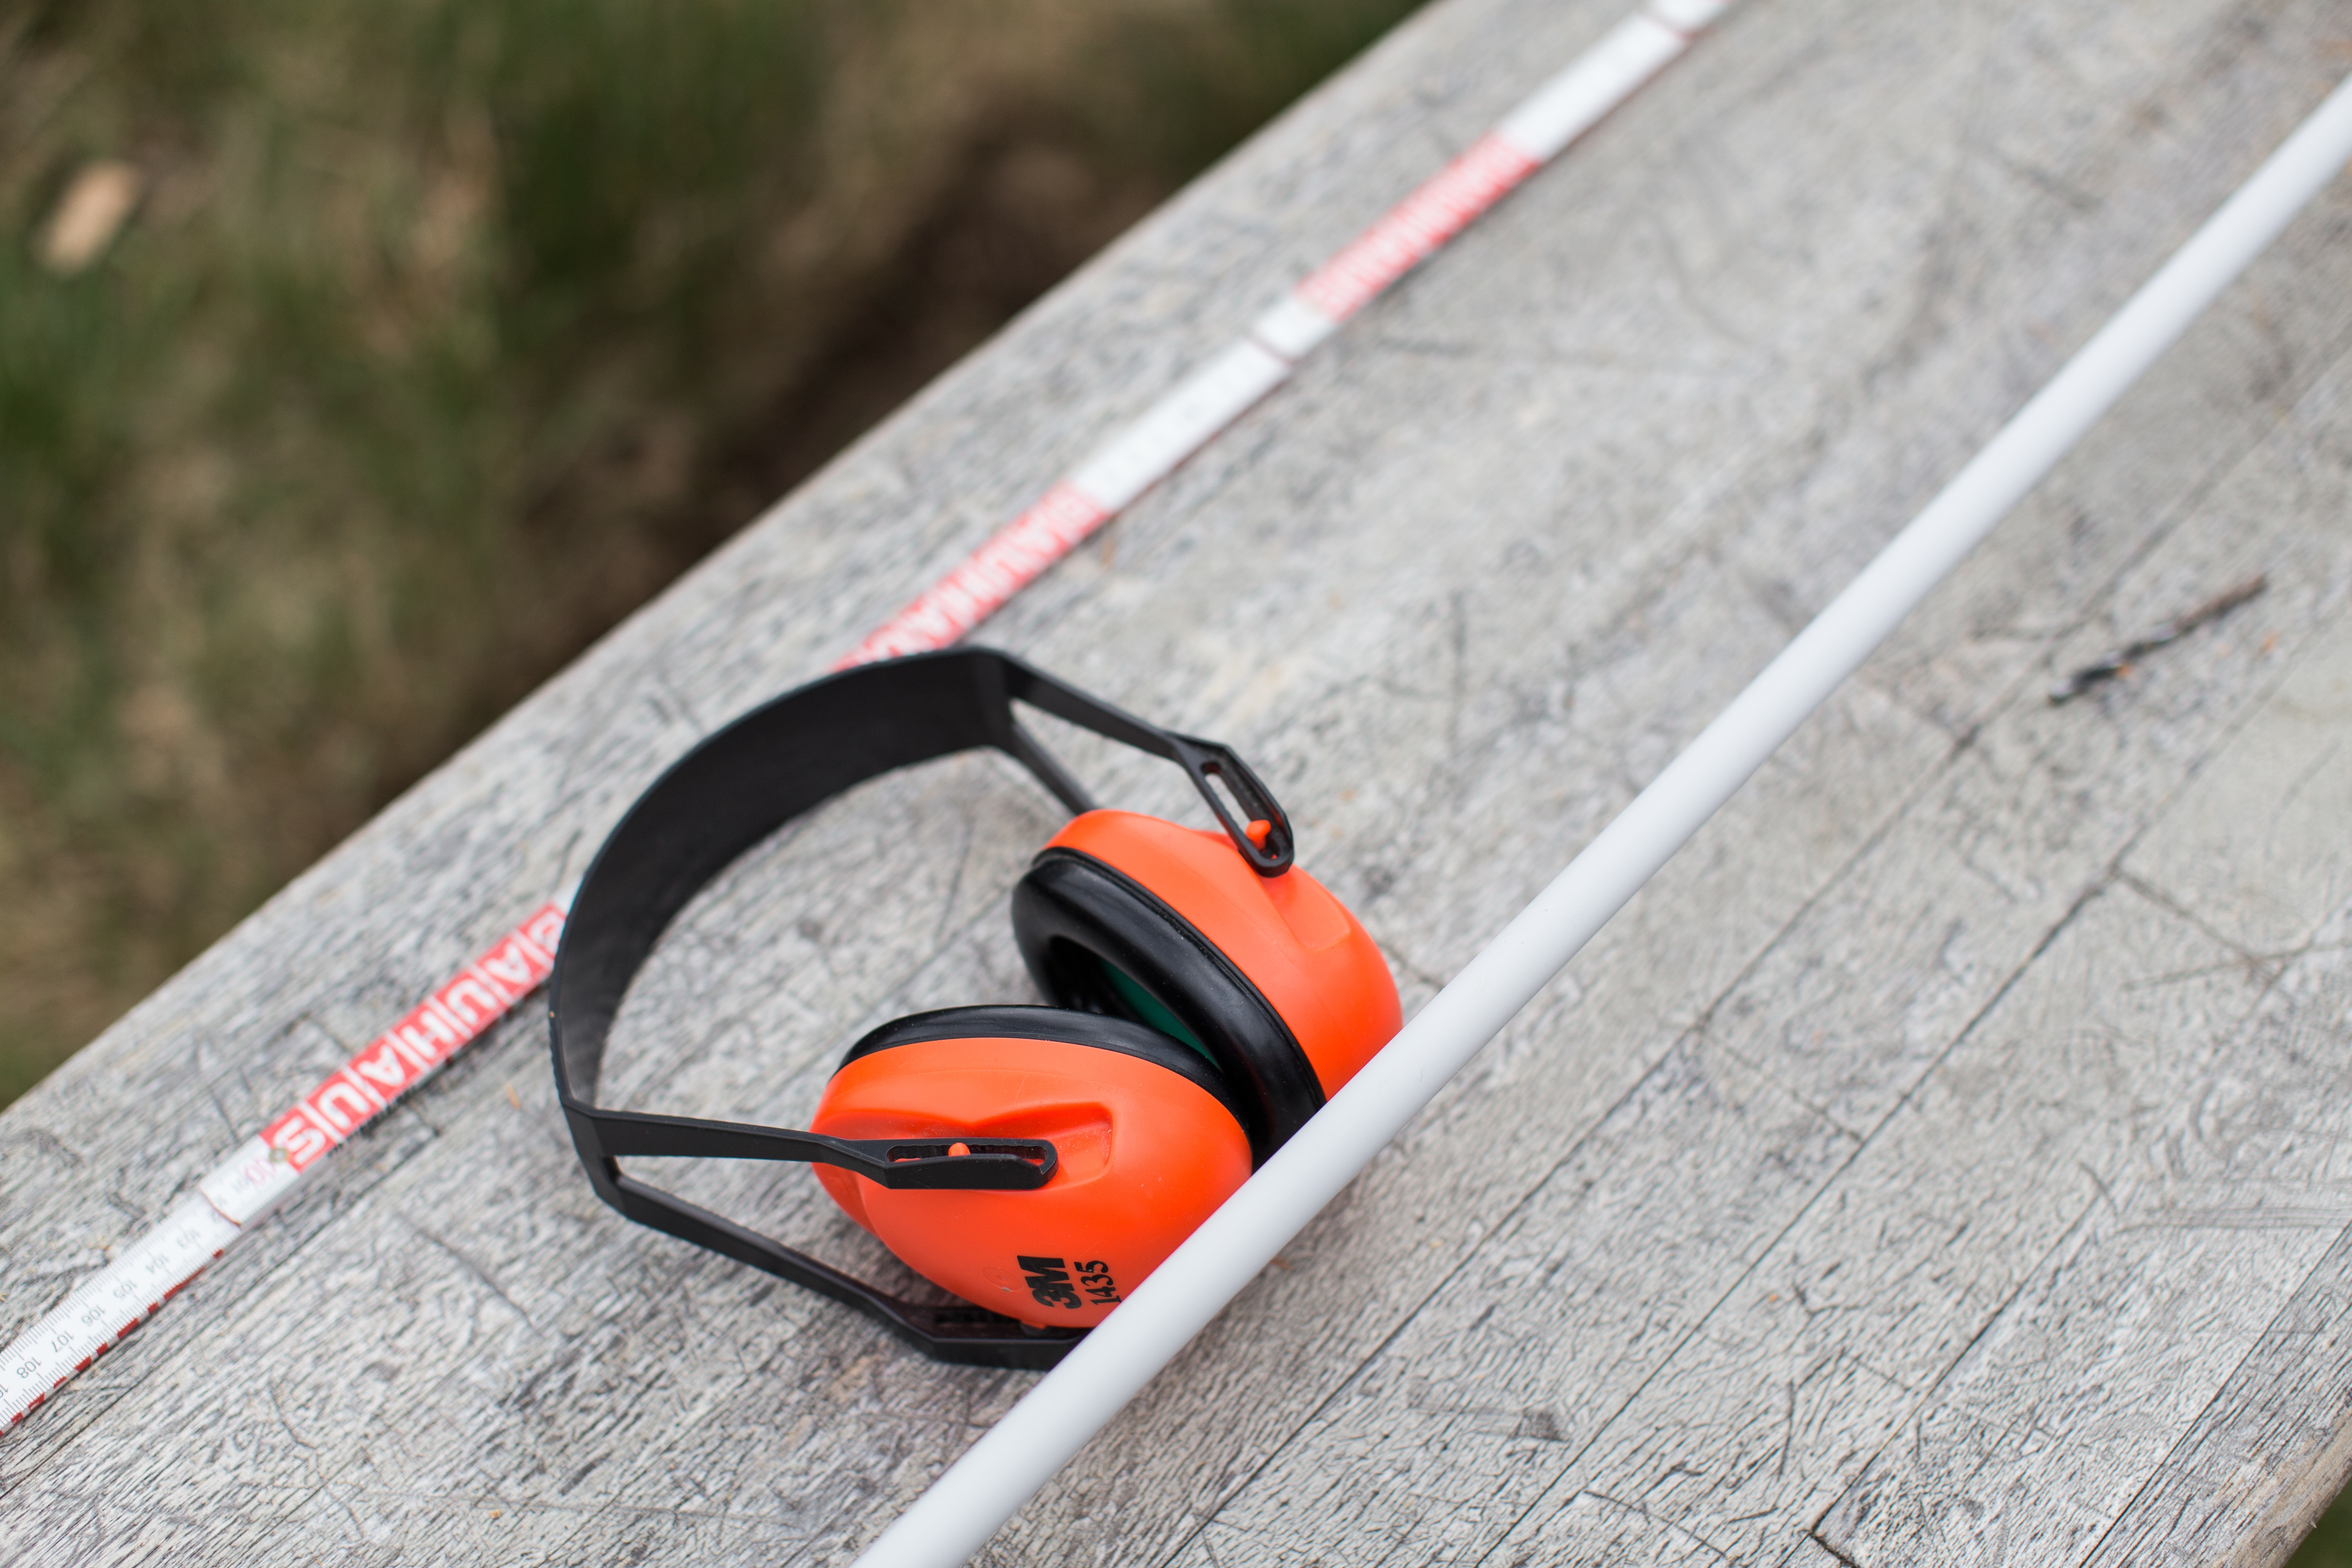
technology, wheel, red, vehicle, gadget, audio, headphones, audio equipment